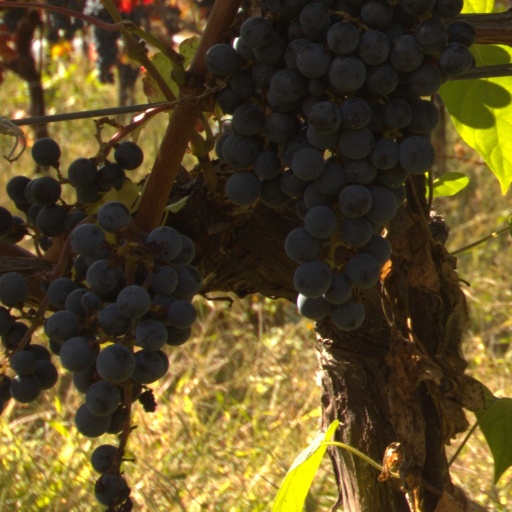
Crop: grape